Jean-Marc Reiser

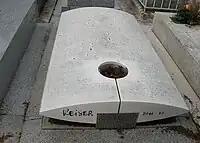
Reiser's tombstone at the Montparnasse Cemetery

A prolific cartoonist from 1959 until his death, Reiser made his debut in the publication "La Gazette de Nectar" for the Nicolas winery. His works are to this day controversial, with some people enthusiastically endorsing them, and others loathing them. At a 2004 exhibition of his works in the Centre Pompidou, the entrance displayed the warning "Beware! Some of the exhibited pictures could hurt the feelings of several visitors."